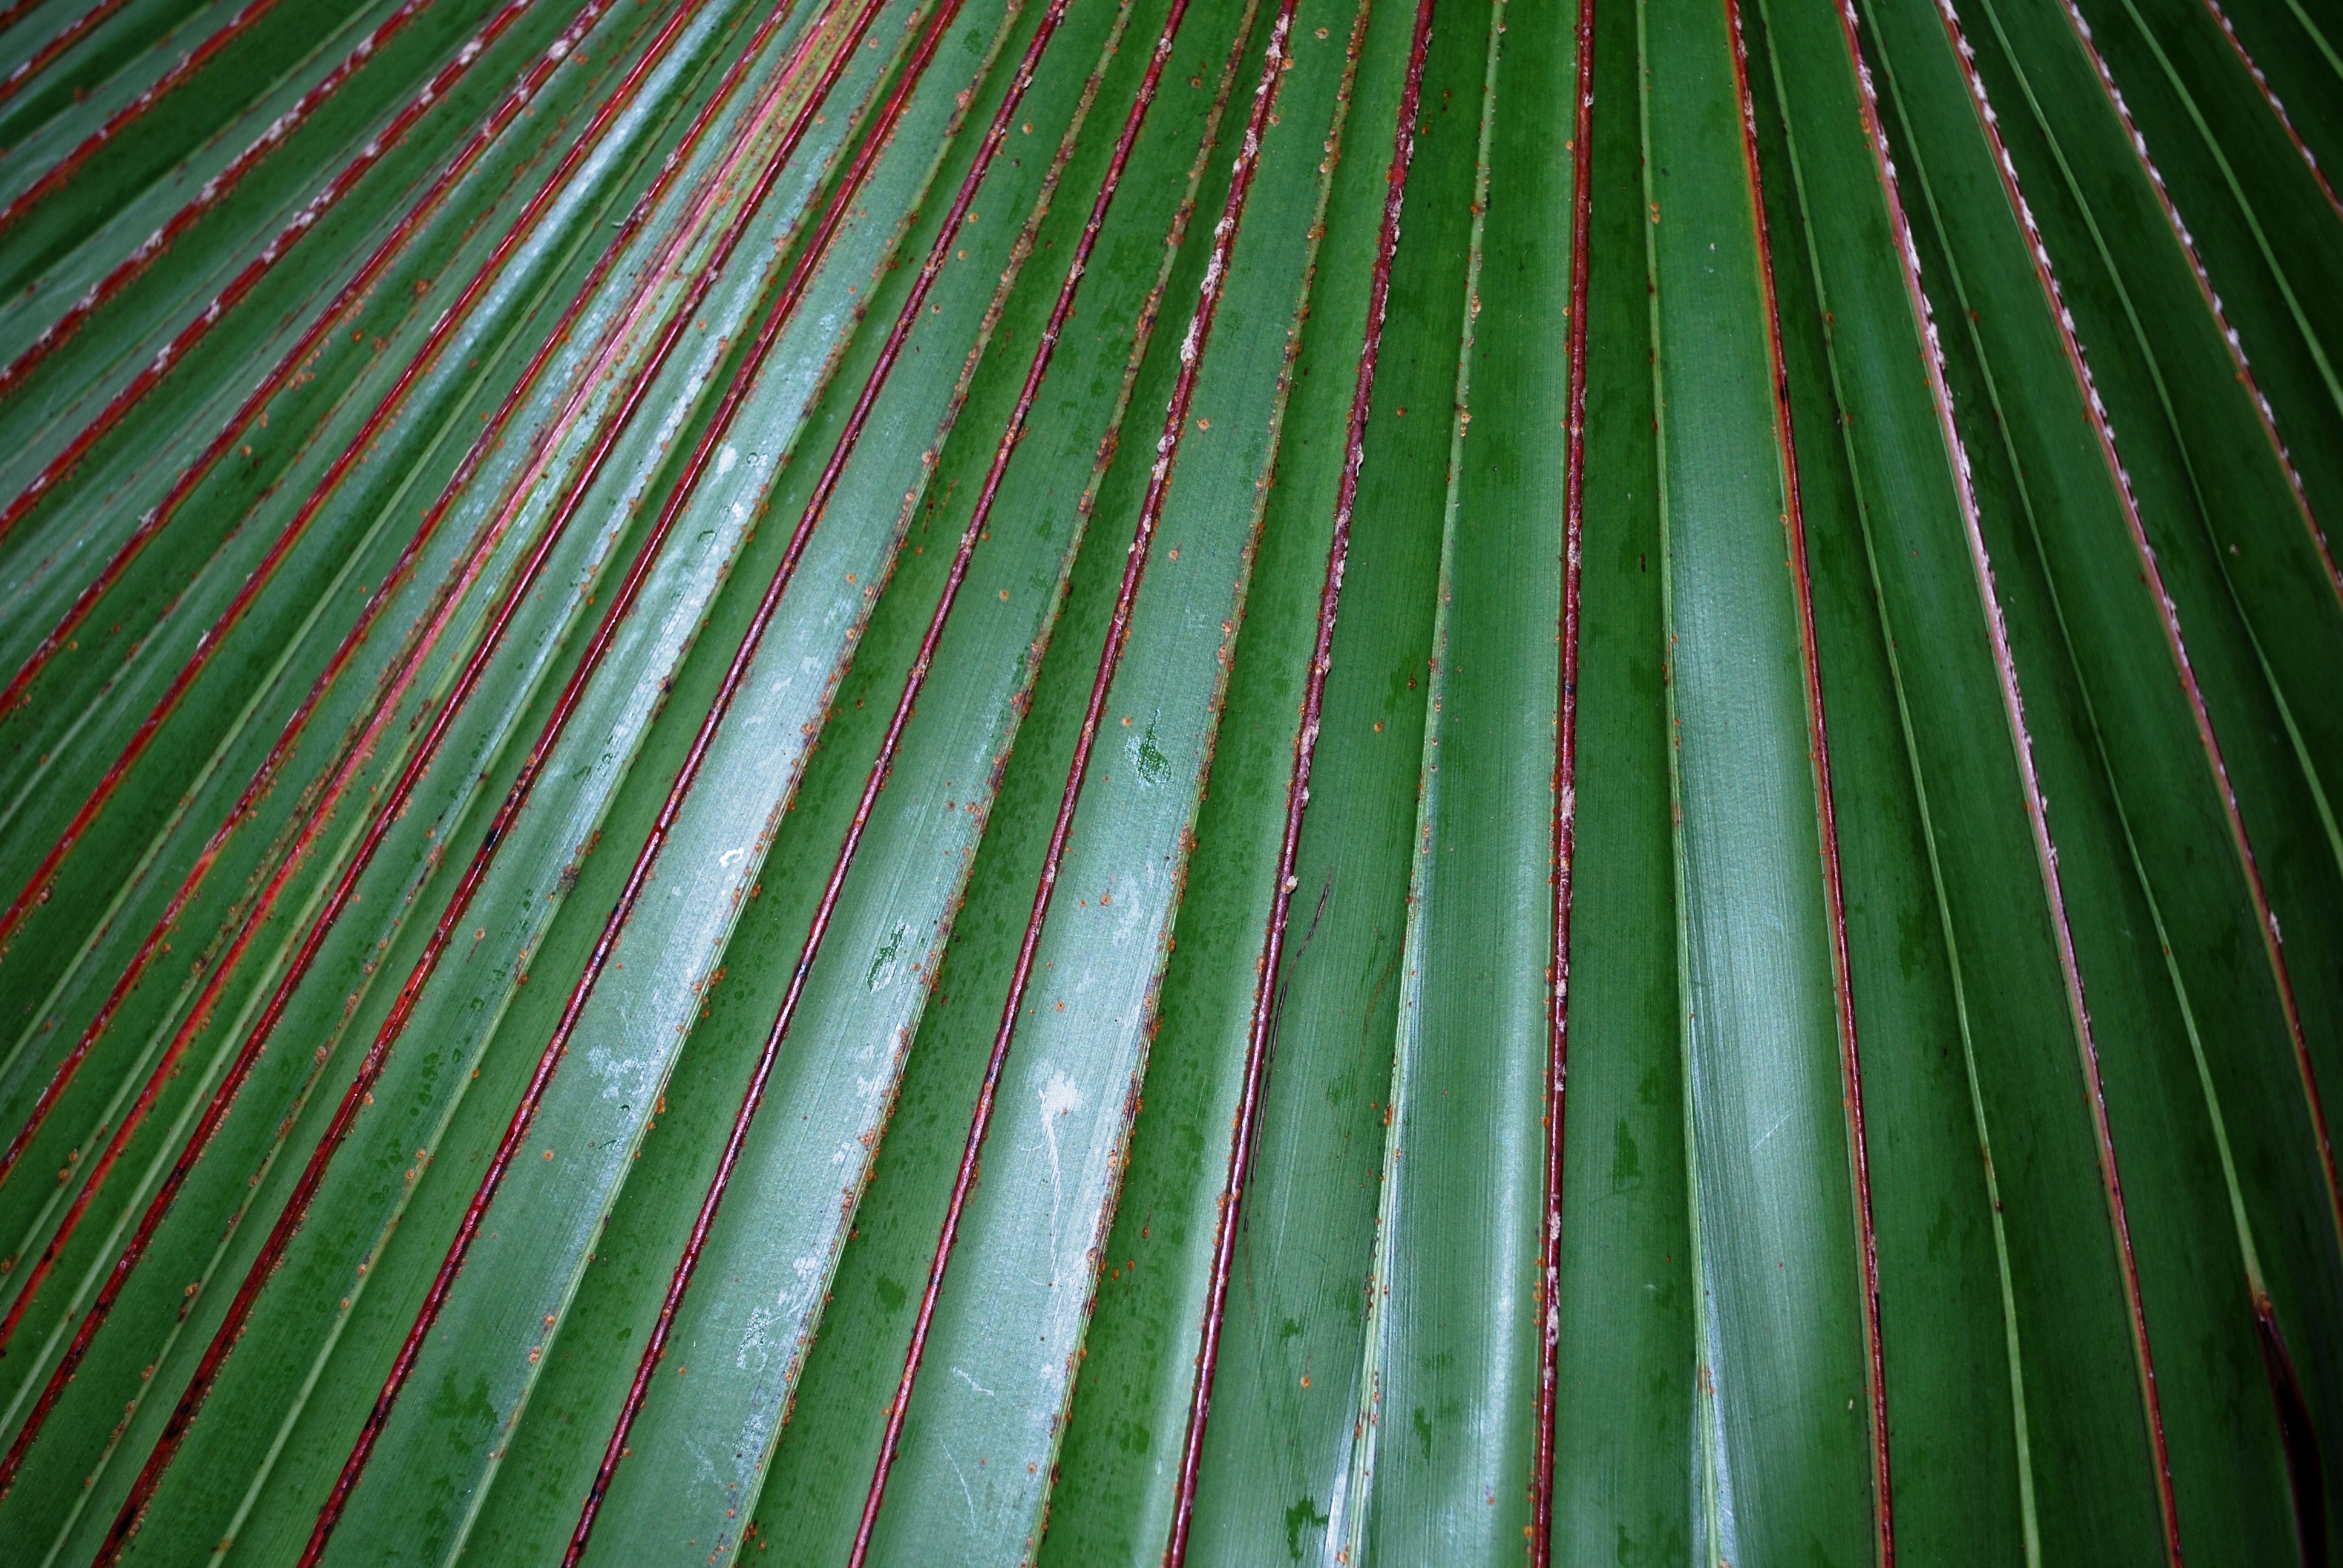
tree, nature, forest, grass, plant, field, sunlight, leaf, flower, environment, foliage, line, green, jungle, herb, natural, botany, agriculture, flora, botanical, fern, outdoors, vegetation, horticulture, habitat, tropics, organic, grass family, plant stem, arecales, palm family, nature leaf